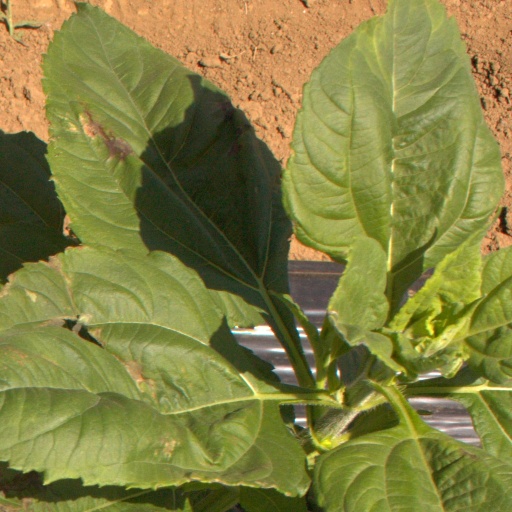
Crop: Jerusalem artichoke